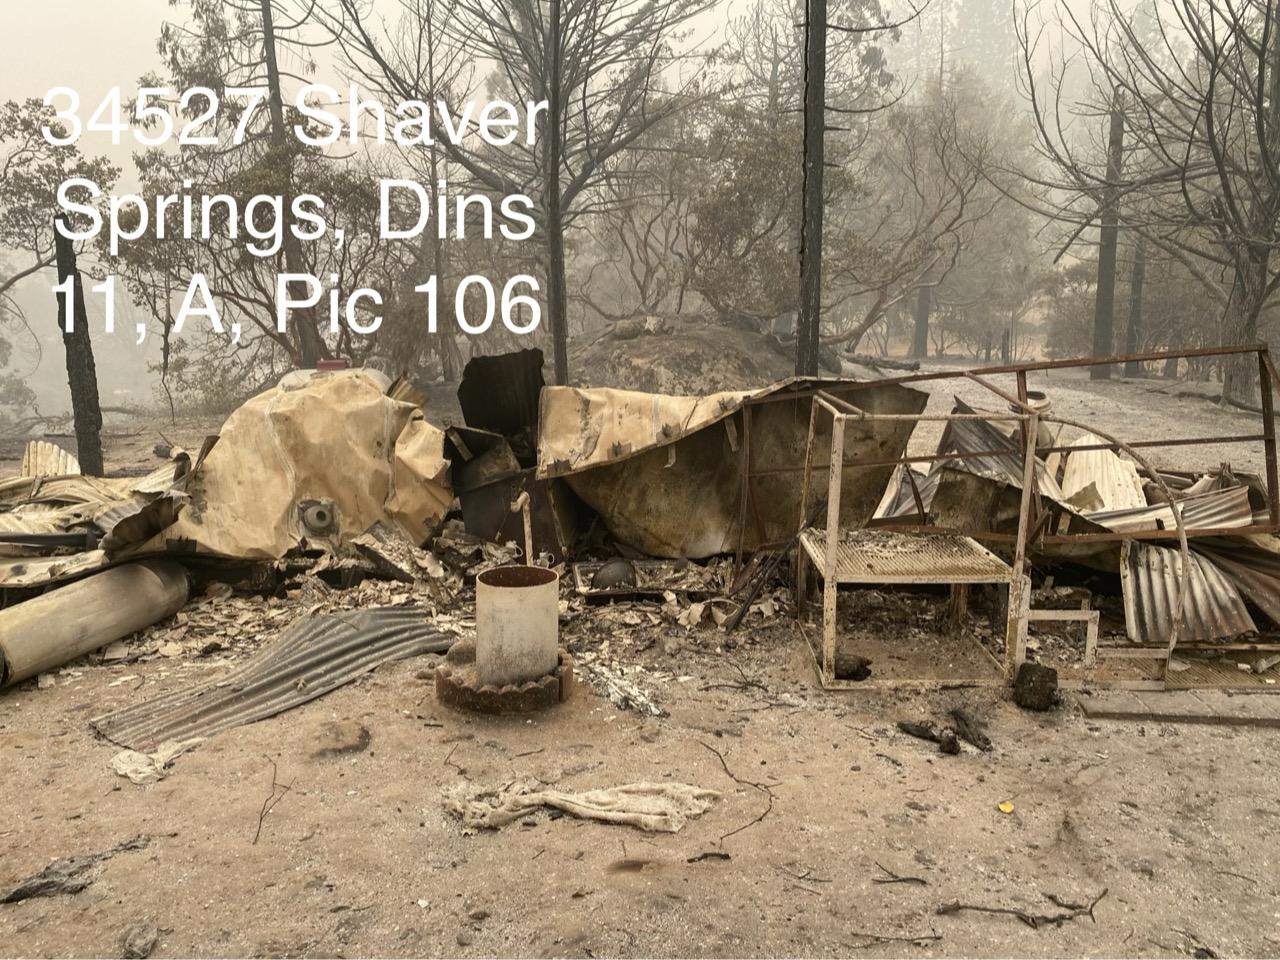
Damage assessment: destroyed